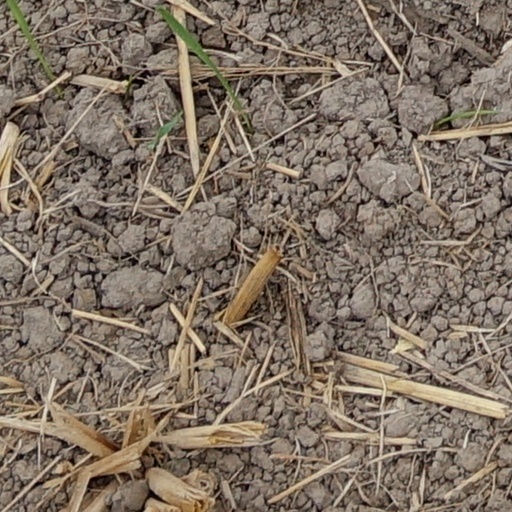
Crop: wheat